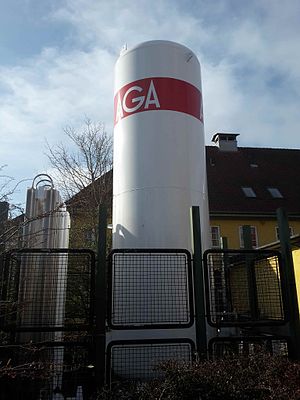
Medicinsk gasforsyning / Ilt
Vacuum insulated evaporator (VIE) på Hillerød Hospital
Vacuum insulated evaporator til production at ilt i gas form fra det flydende.
Systemer til Medicinsk gasforsyning på hospitaler, og lignende sundhedsfaciliteter, anvendes til at levere specialiserede gasser og gasblandinger til konkrete brugssteder i anlægget. Disse gasser er typisk ilt, lattergas, kvælstof, kuldioxid og medicinsk luft. Sådanne systemer overvåges ofte af CTS-alarmsystemer. Forskelligt medicinsk udstyr forbindes til forsyningssystemet på de kliniske afsnit, via gasudtag. Medicinske gasser sidestilles med andre lægemidler med hensyn til dokumentationskrav og krav til markedsføringstilladelser.